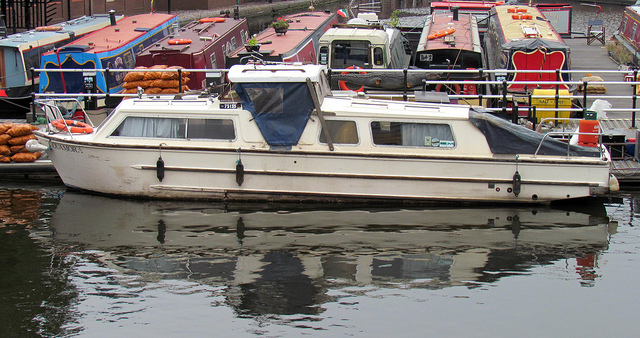
A boat floating on a body of water near shore.

A boat moored in a marina with other boats.

A long boat resting in the water near the dock

The boat is docked near many parked buses.

A yacht boat with a cover on it docked at a pier.